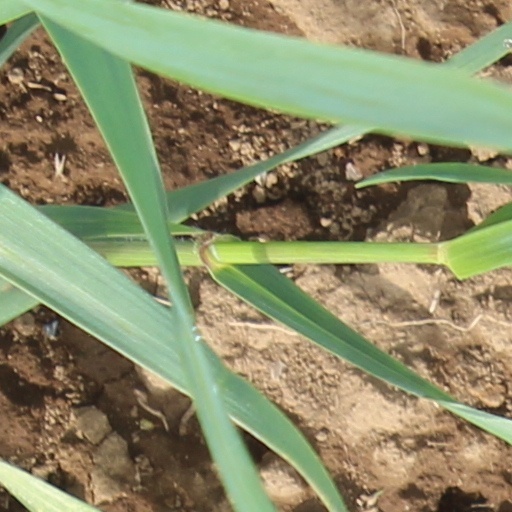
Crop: wheat